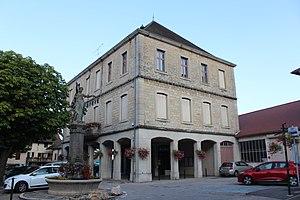
Mairie de Serrières-de-Briord.